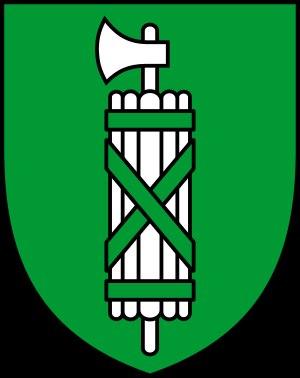
Cette liste présente les biens culturels d'importance nationale dans le canton de Saint-Gall. Cette liste correspond à l'édition 2009 de l'Inventaire Suisse des biens culturels d'importance nationale pour le canton de Saint-Gall. Il est trié par commune et inclus : 77 bâtiments séparés, 14 collections, 20 sites archéologiques et un cas particulier.